Andrea Ardito

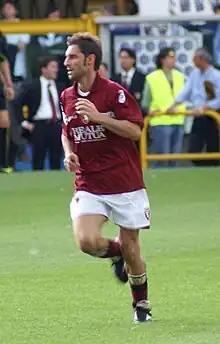

Andrea Ardito (born 8 January 1977) is an Italian football coach and a former player who played as a midfielder.